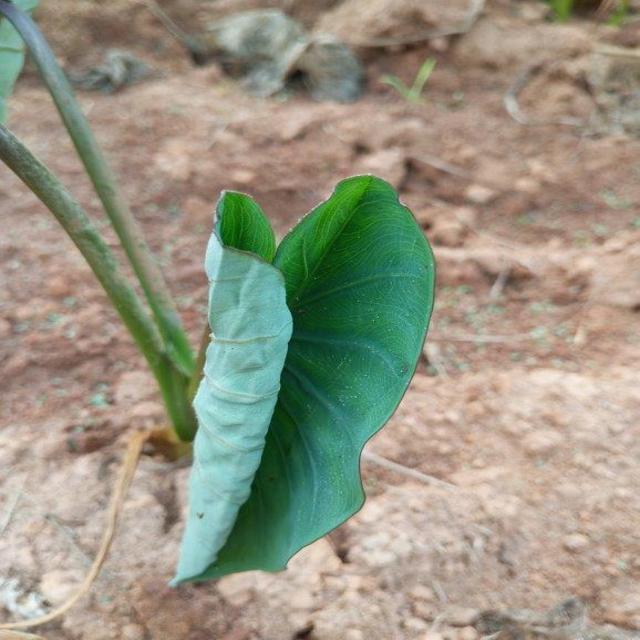
Label: Healthy